Space Oddity (film)

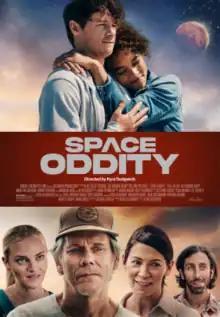
Theatrical release poster

Space Oddity is a 2022 American romantic comedy science fiction film directed by Kyra Sedgwick and written by Rebecca Banner. It stars Kyle Allen, Alexandra Shipp, Madeline Brewer, Carrie Preston, Simon Helberg and Kevin Bacon.